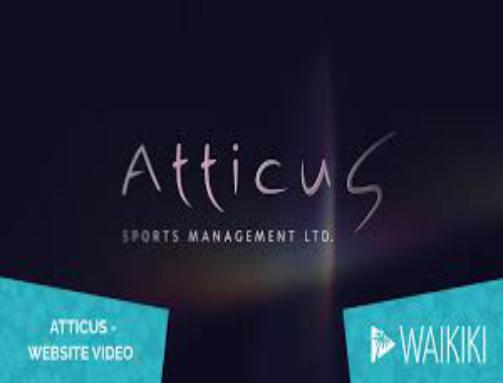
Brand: Atticus
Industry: Clothes